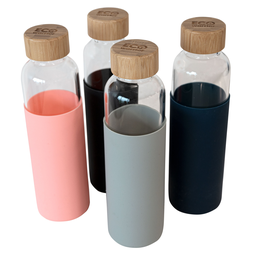
Label: glass